House of Shem

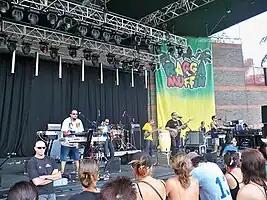
House of Shem performing live at Brisbane, January 2010

House of Shem is a roots reggae band from New Zealand. They have had songs featured on the Conscious Roots compilations. In May 2008, their debut album, "Keep Rising" was released throughout New Zealand. It was released again in April 2009 throughout Australia and Hawaii.